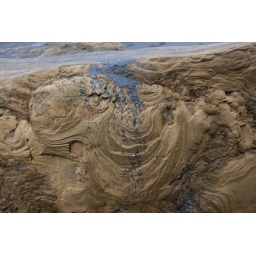
Amazing formation in this rock on a black sand beach.